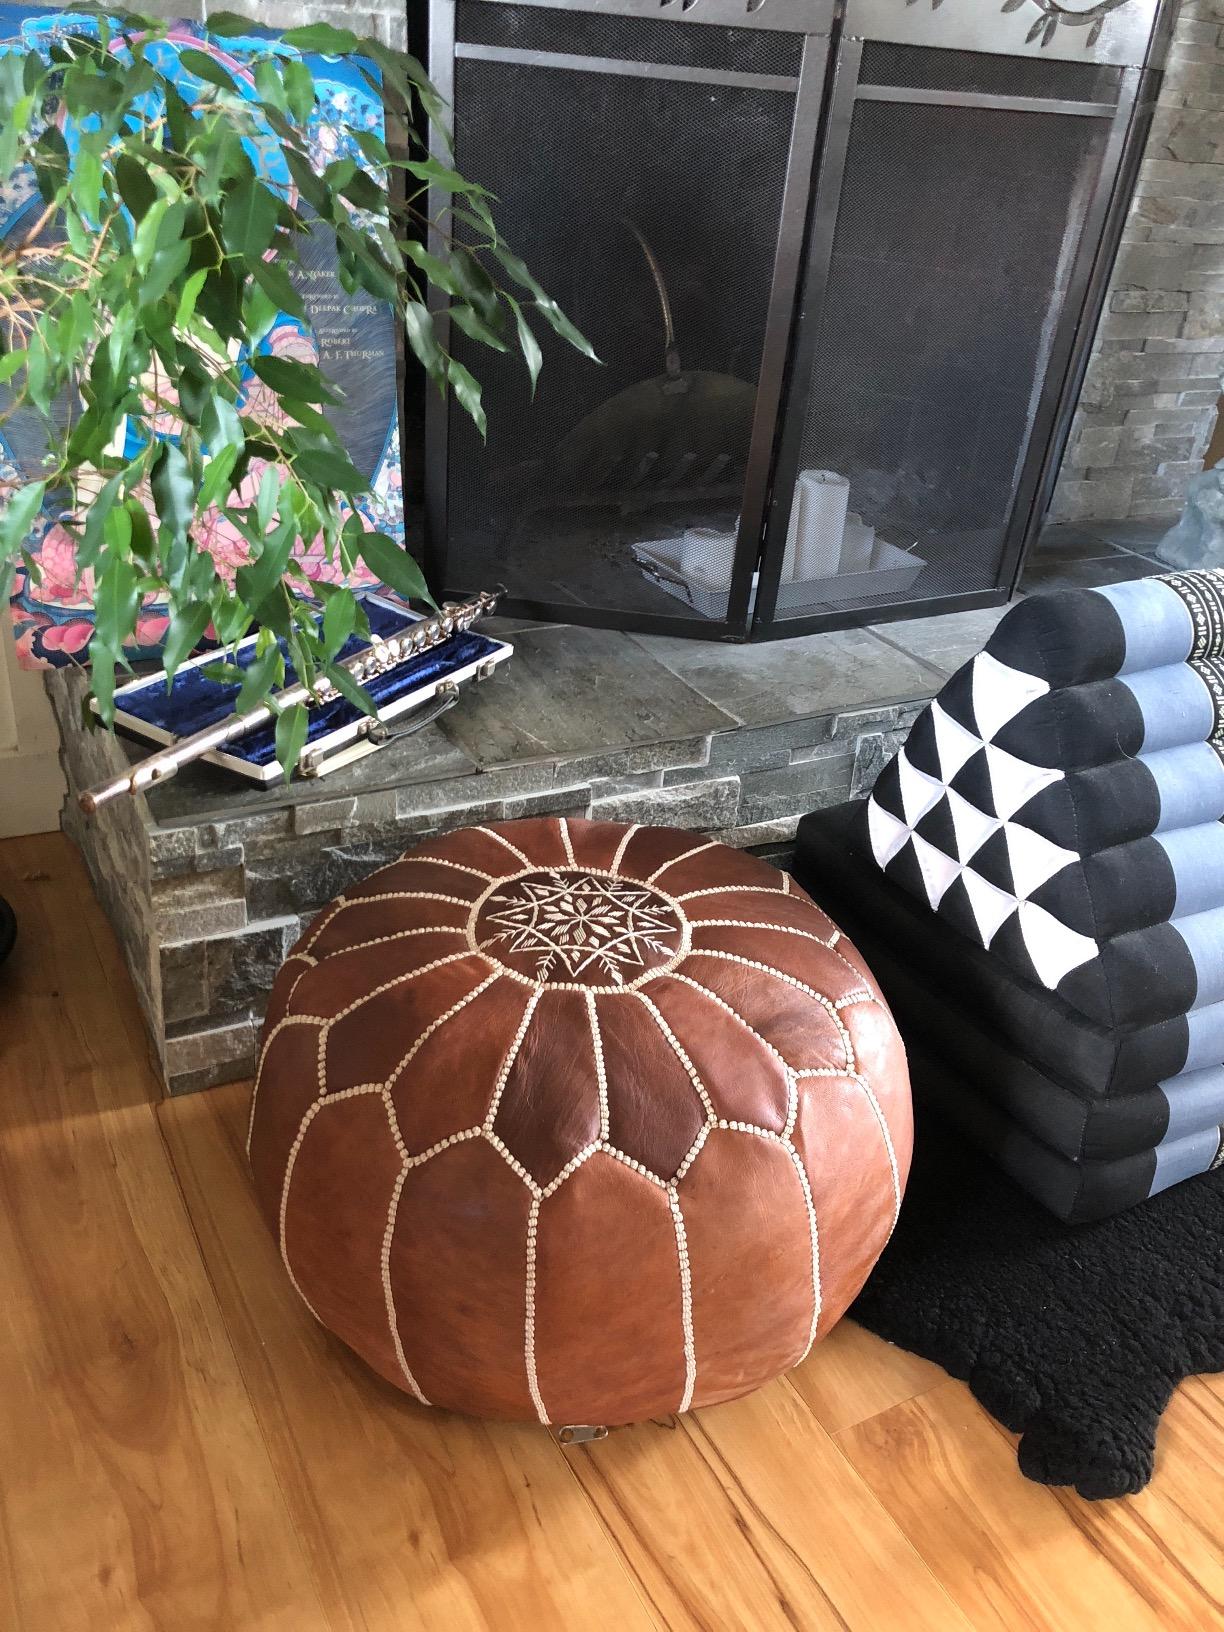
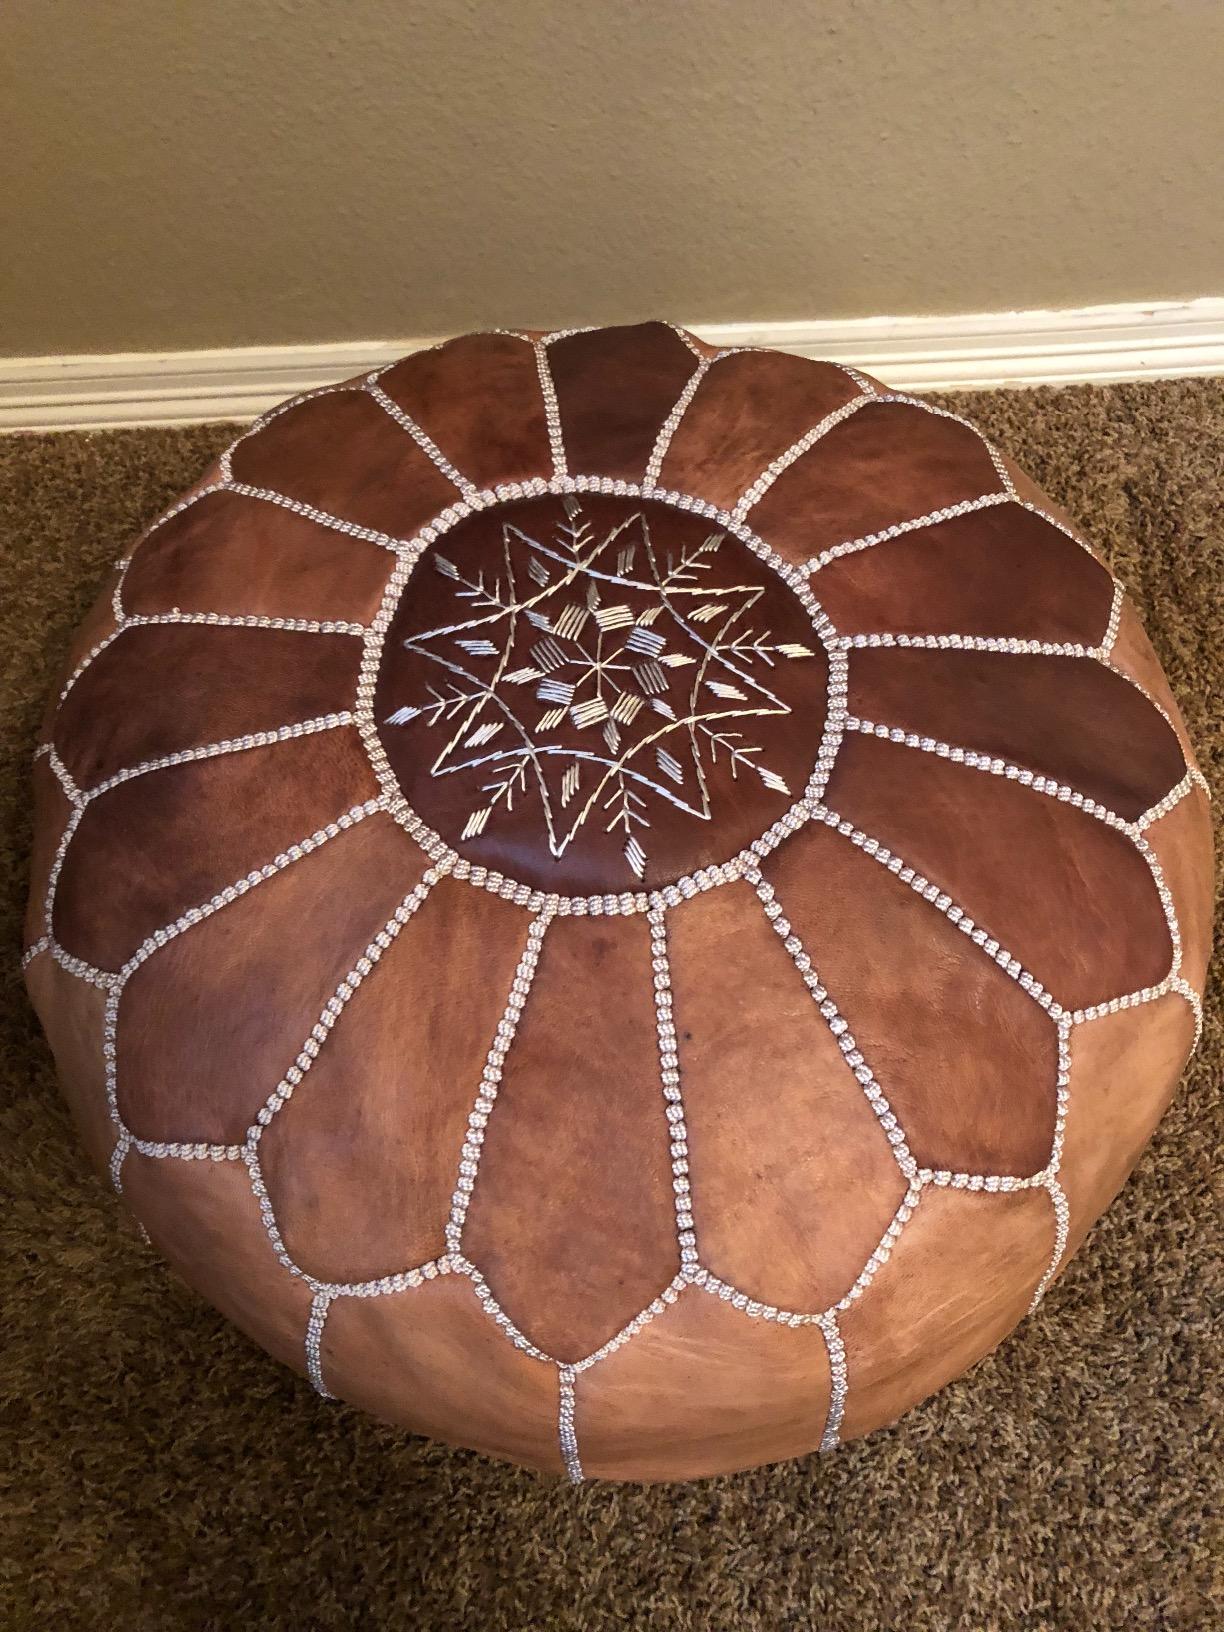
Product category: stool
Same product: yes